Rùm

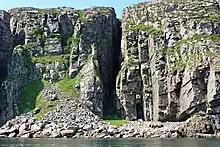
Deeply fractured coastline

Simple stone pillars, over tall, have been found at Kilmory and Bàgh na h-Uamha ("bay of the cave"), and may date from this period. The latter pillar in particular is inscribed with a slim cross having strong similarities to a motif in the late 6th century "Cathach of St. Columba". The other pillar – at Kilmory – is slimmer (being wide, rather than ), but is inscribed with a more elaborate design, resembling a globus cruciger sitting in a chalice; on the back is a simple Latin Cross.